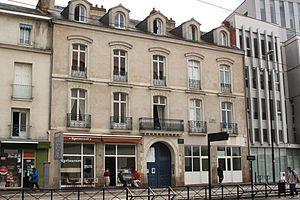
Maison où le Général Audibert créé, en 1943, l'O.A.S. de l'Ouest de la France, 49 chaussée de la Madeleine, Fr-44-Nantes.
La chaussée de la Madeleine est une artère du centre-ville de Nantes, à l'est de l'ancienne île Gloriette.